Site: brandenburg
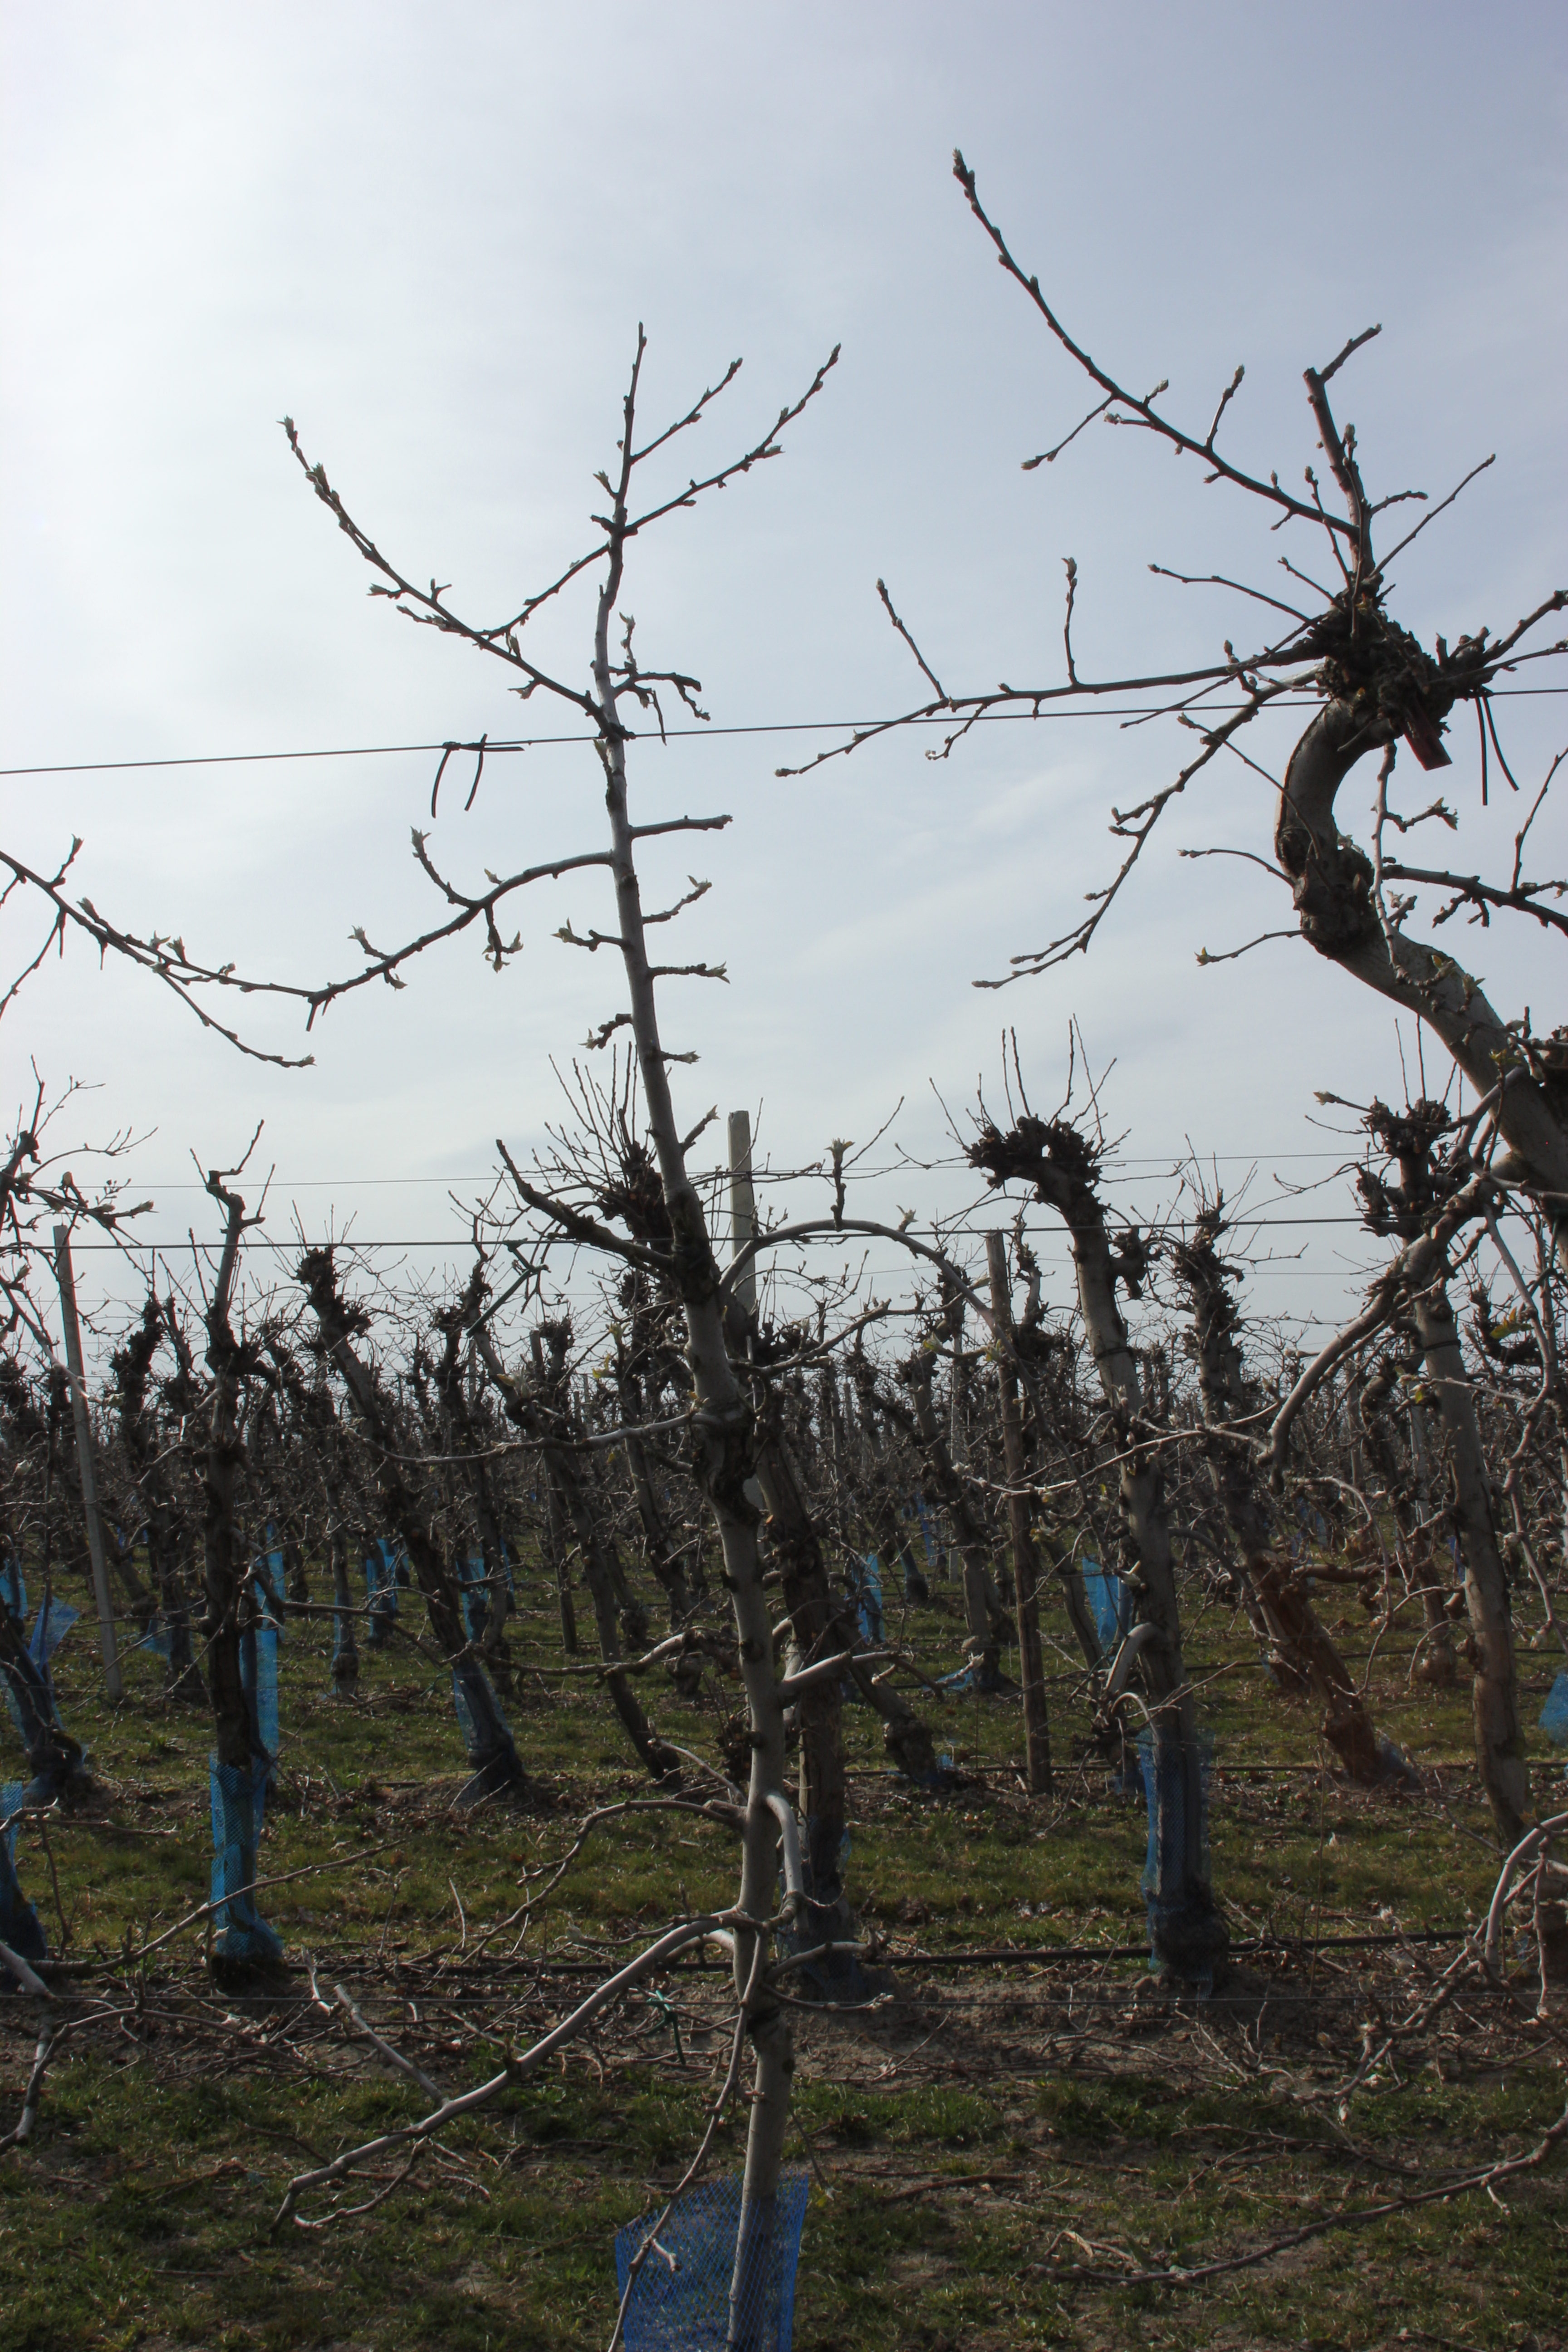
Growth stage (BBCH 54): Inflorescence emergence